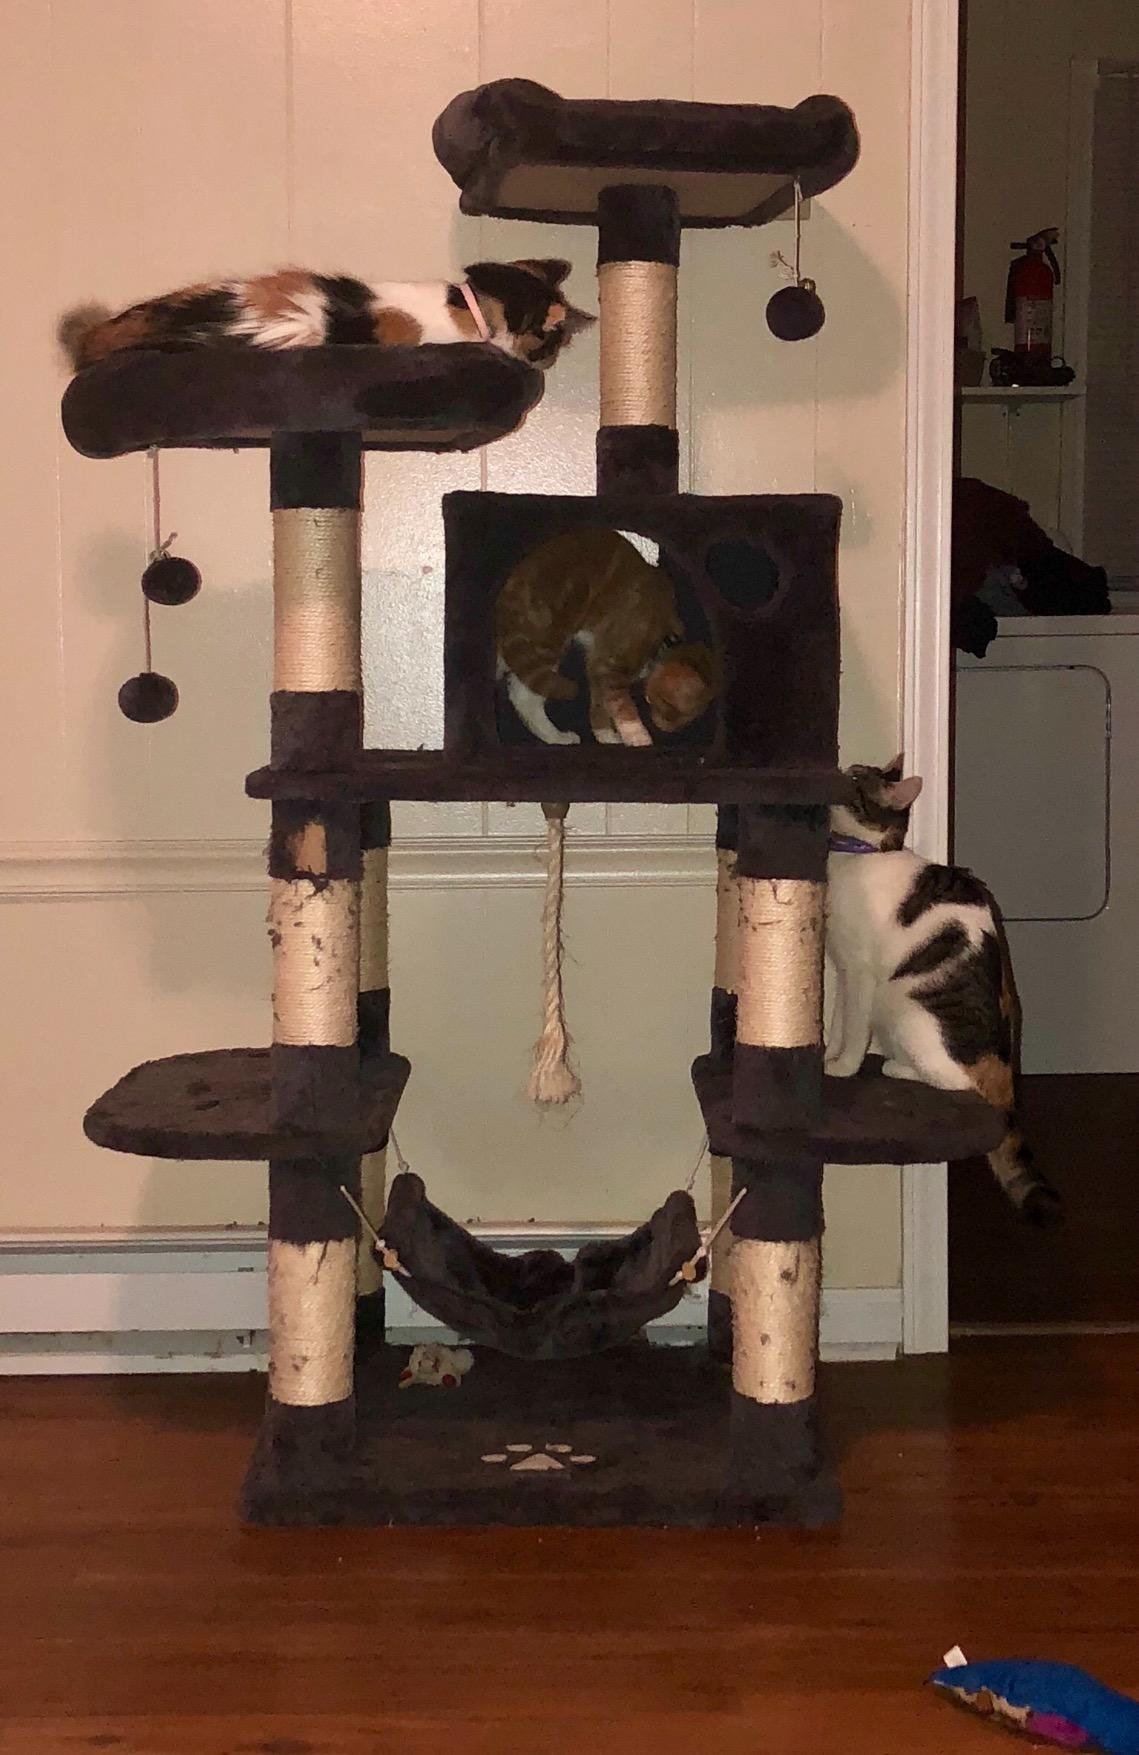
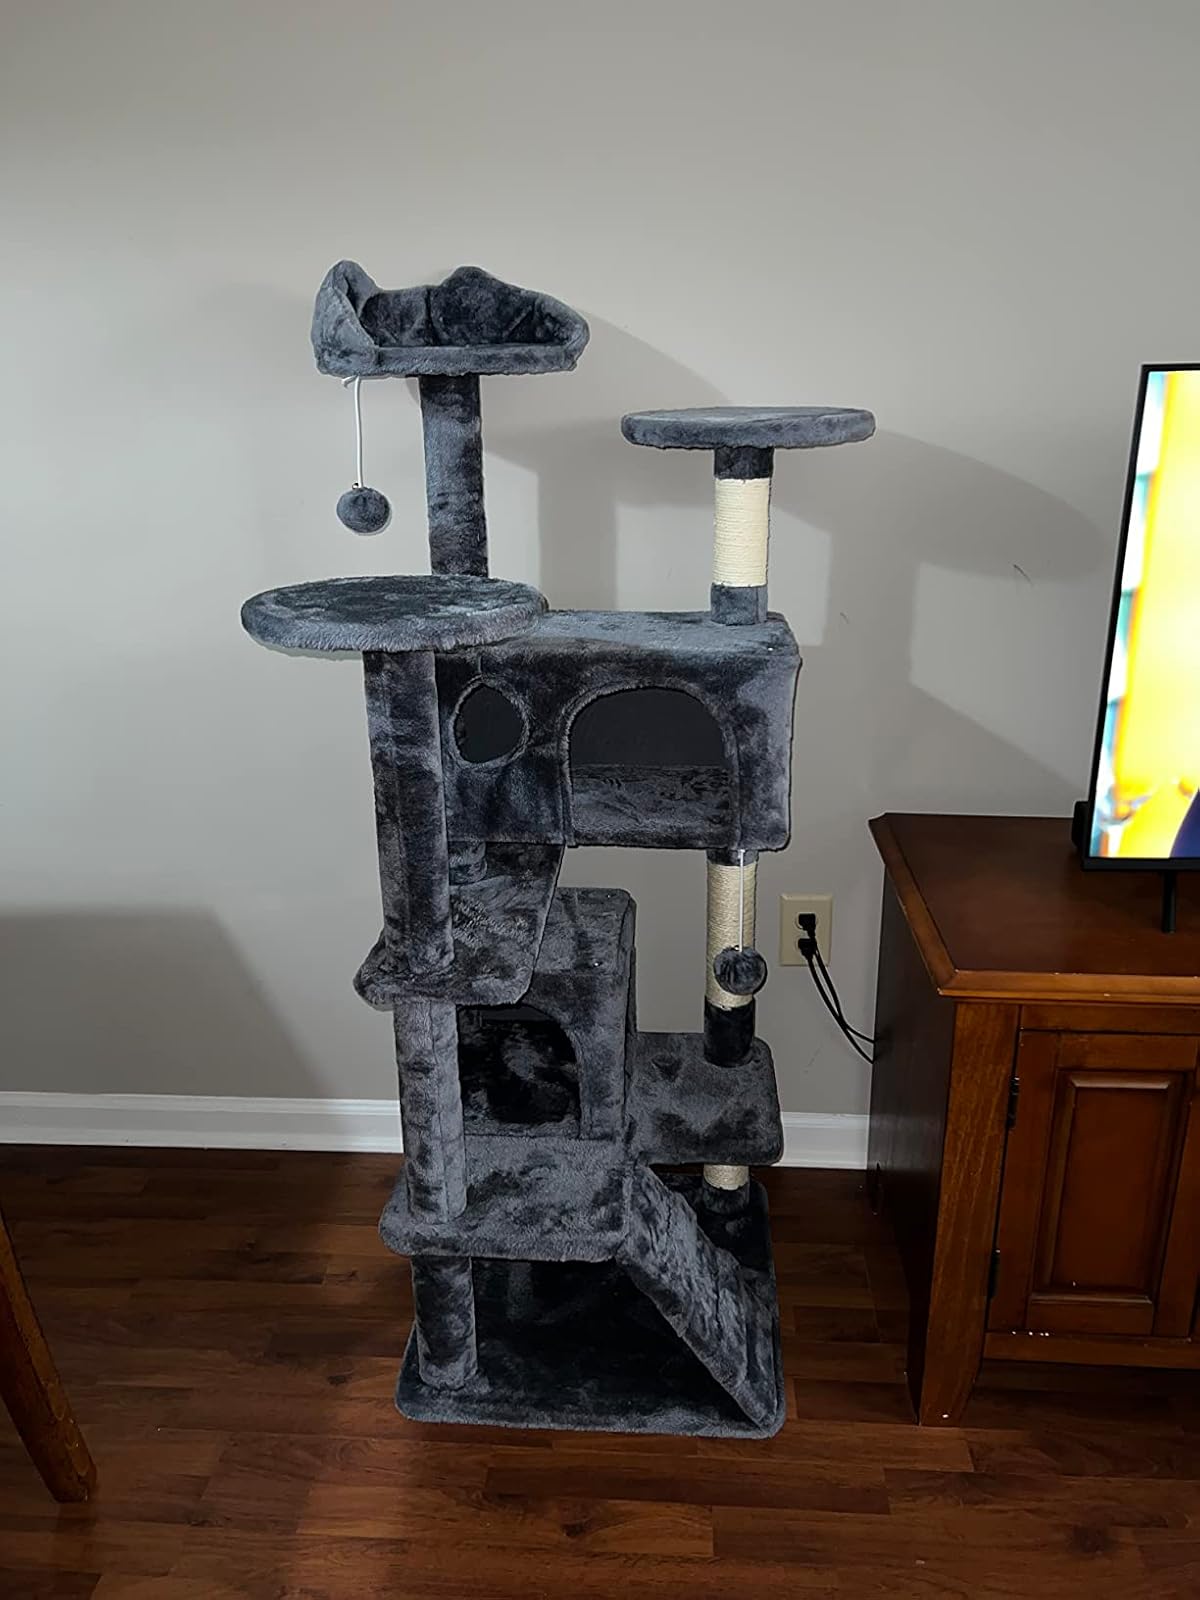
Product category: items_cat tree
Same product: no